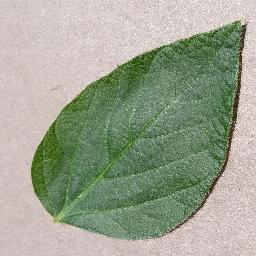
Label: Soybean___healthy